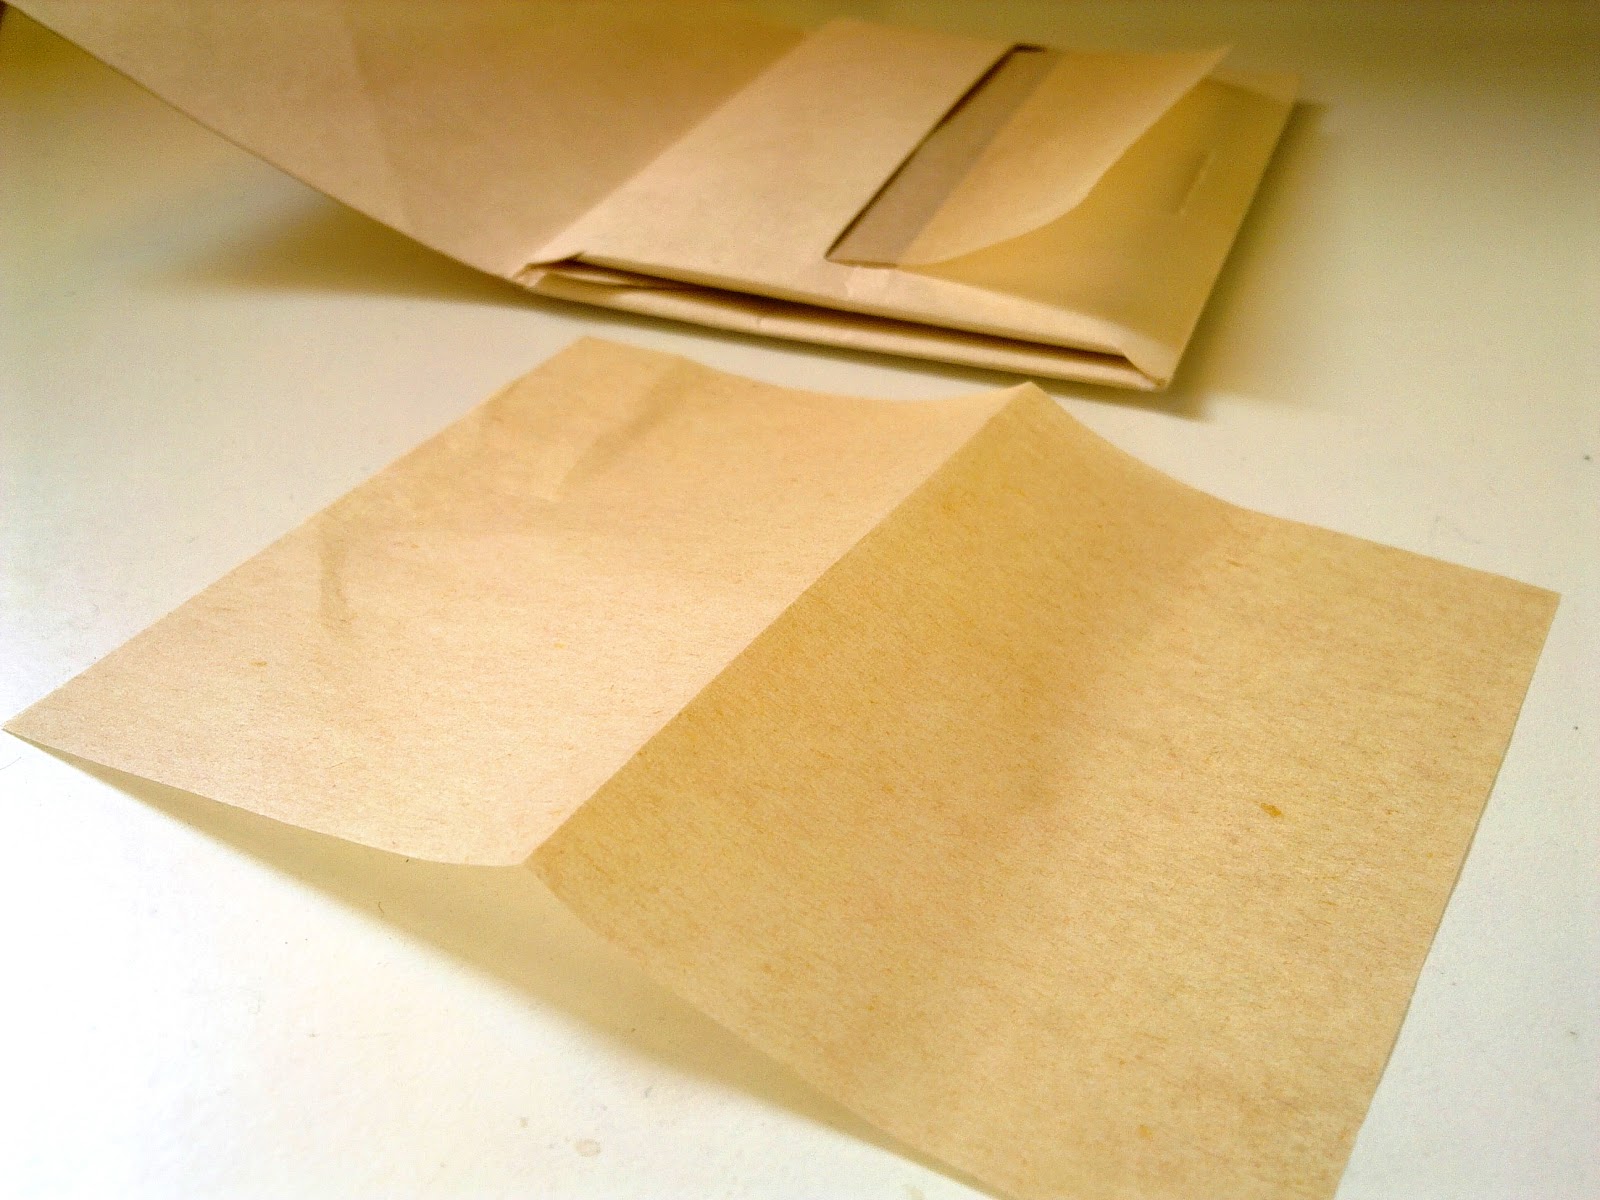
Label: paper